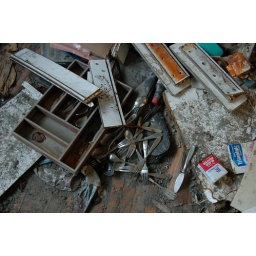
kitchen drawers filled with dirty silverware on the floor of eray's neighbor's house, in lakeview.